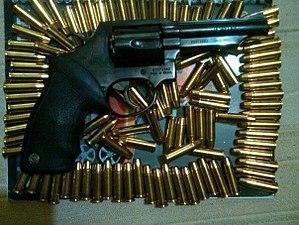
Le revolver brésilien Taurus modèle 65 est une arme de police à visée fixe et platine double action produite par Forjas Taurus SA depuis le début des années 1980. Munie d’une visée réglable, il donna naissance au Taurus 66 pouvant être utilisé aussi bien pour la défense personnelle que pour le tir sportif. Dans les décennies suivantes, la gamme des revolvers à carcasse moyenne du fabricant de Porto Alegre compte les Taurus 669/Taurus 689, Taurus 608 et Taurus 609.